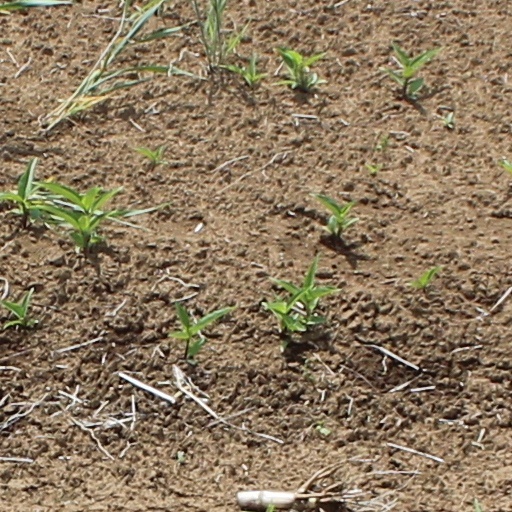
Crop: wheat